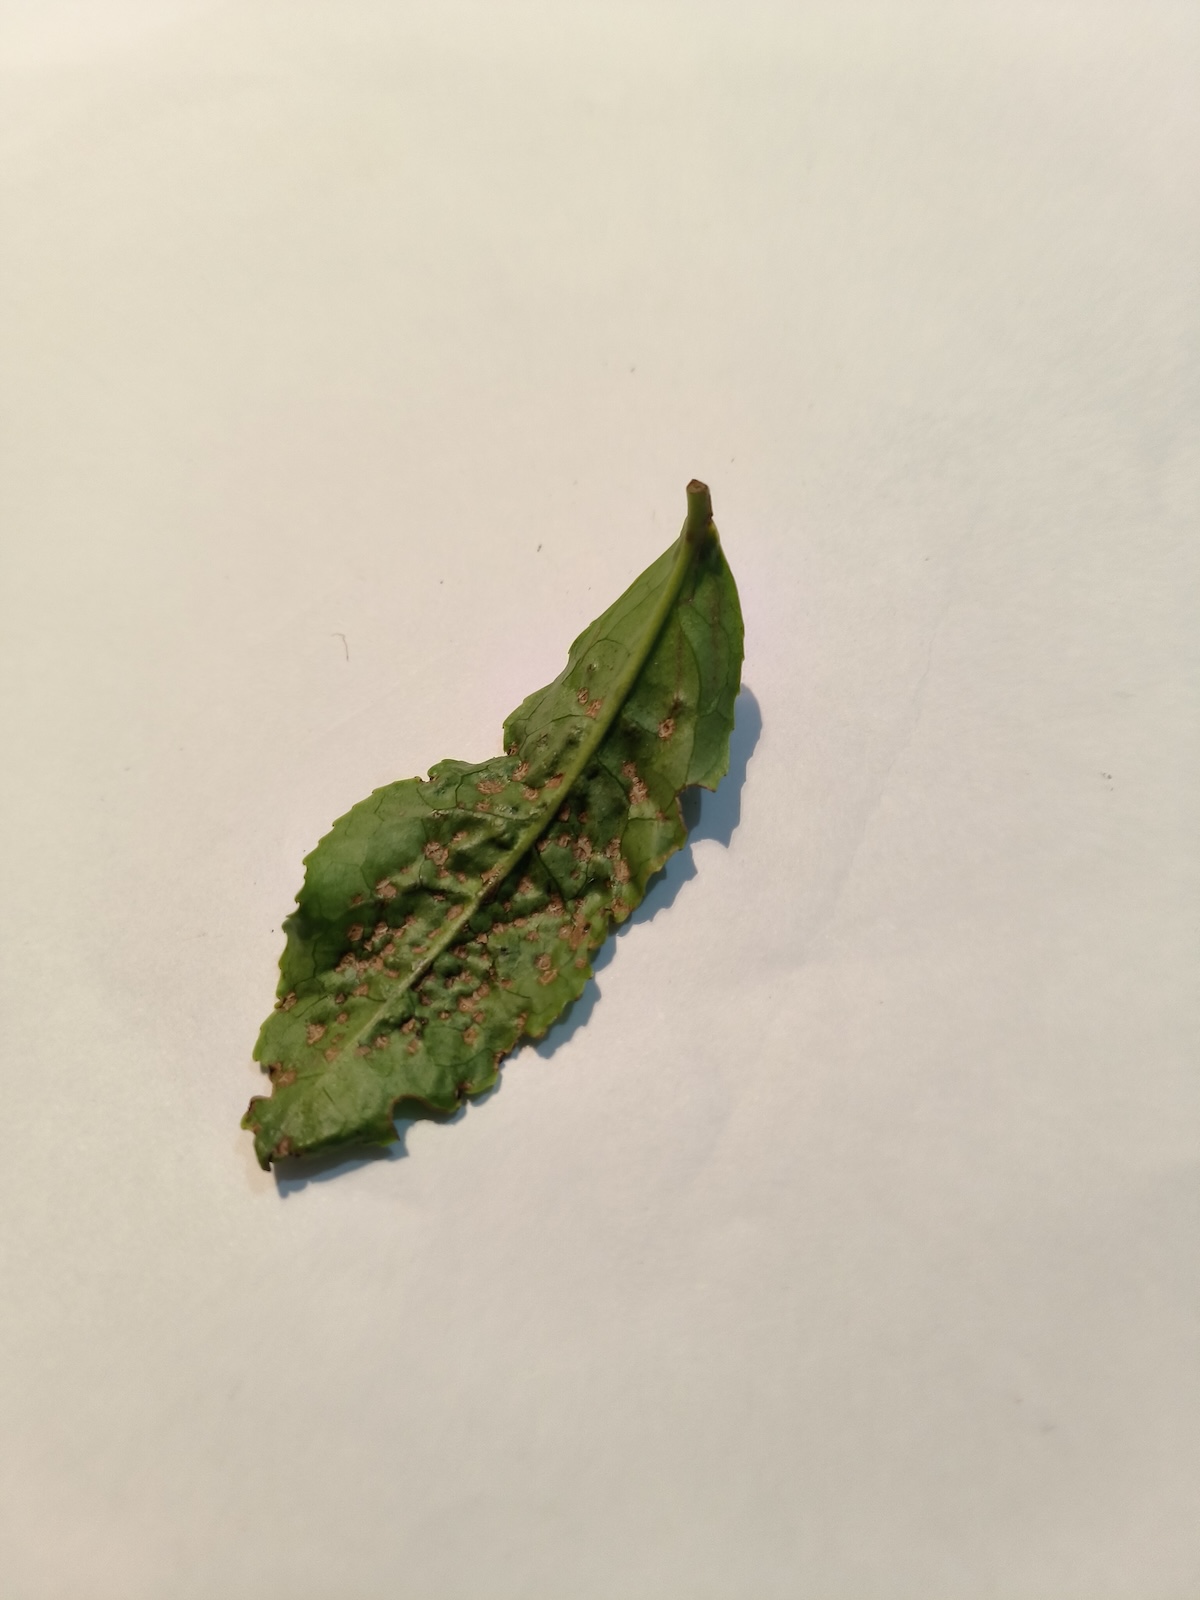
Label: Green mirid bug